Laundry

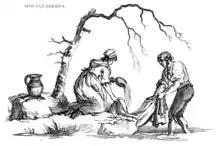
"Man and woman washing linen in a brook", from William Henry Pyne's "Microcosm" (1806). Unusually, this is depicted as a mixed-sex activity.

Laundry was first done in watercourses, letting the water carry away the materials which could cause stains and smells. Laundry is still done this way in the rural regions of poor countries. Agitation helps remove the dirt, so the laundry was rubbed, twisted, or slapped against flat rocks. One name for this surface is a beetling-stone, related to beetling, a technique in the production of linen; one name for a wooden substitute is a battling-block. The dirt was beaten out with a wooden implement known as a washing paddle, battling stick, bat, beetle or club. Wooden or stone scrubbing surfaces set up near a water supply were gradually replaced by portable rub boards, eventually factory-made corrugated glass or metal washboards.